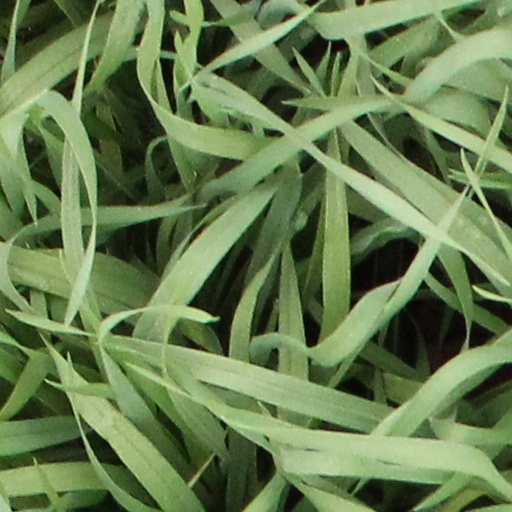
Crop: wheat